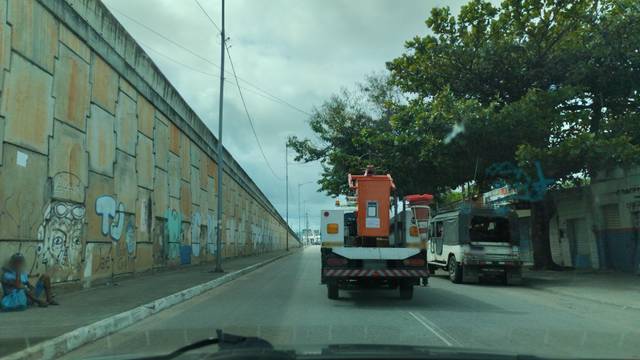
Region: Brazil
Coordinates: -8.267, -35.978